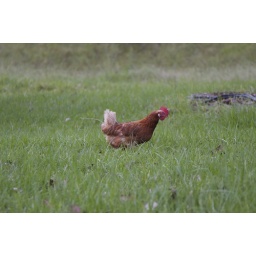
red in the grass